Peat in Finland

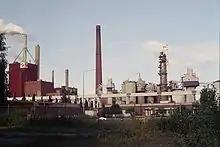
Stora Enso pulp and paper mill in Oulu has capacity of 884 GWh peat fuel energy

Finland is one of the last countries in the world still burning peat. Peat has high global warming emissions and environmental concerns. It can be compared to brown coal (lignite) or even worse than this lowest rank of coal. Peat is considered the most harmful energy source for global warming in Finland. According to IEA the Finnish subsidies for peat in 2007-2010 undermined the goal to reduce emissions and counteracted other environmental policies and The European Union emissions trading scheme.